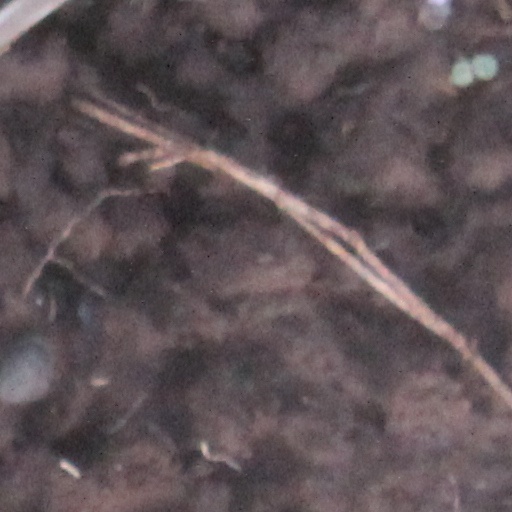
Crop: wheat